Charlize Theron

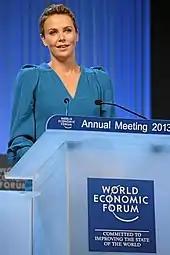
Theron speaking at a meeting of the World Economic Forum in 2013

The Charlize Theron Africa Outreach Project (CTAOP) was created in 2007 by Theron, in an effort to support African youth in the fight against HIV/AIDS. By November 2017, CTAOP had raised more than $6.3 million to support African organizations working on the ground.